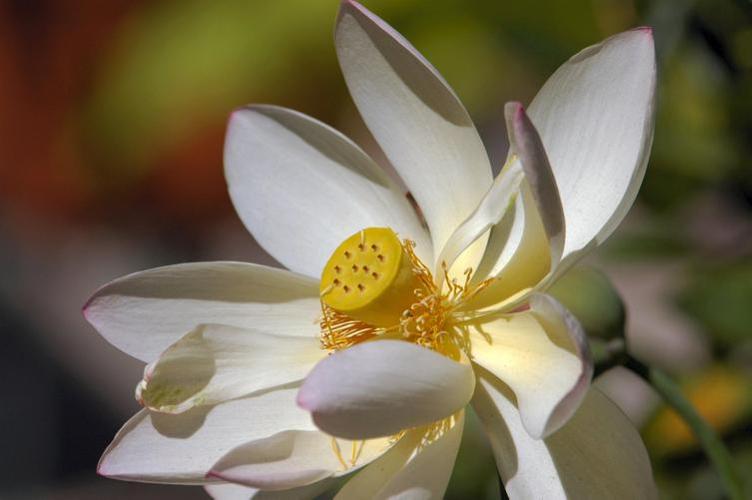
Label: lotus